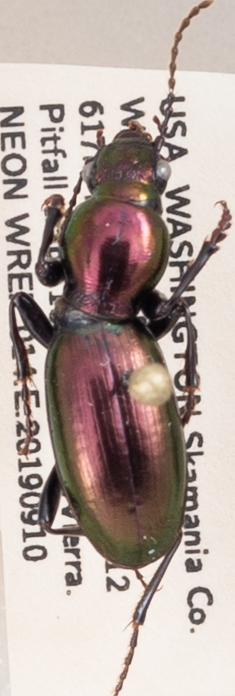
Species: Zacotus matthewsii
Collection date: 2019-09-10
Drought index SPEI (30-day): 0.412
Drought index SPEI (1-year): -1.45
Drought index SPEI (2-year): -1.623